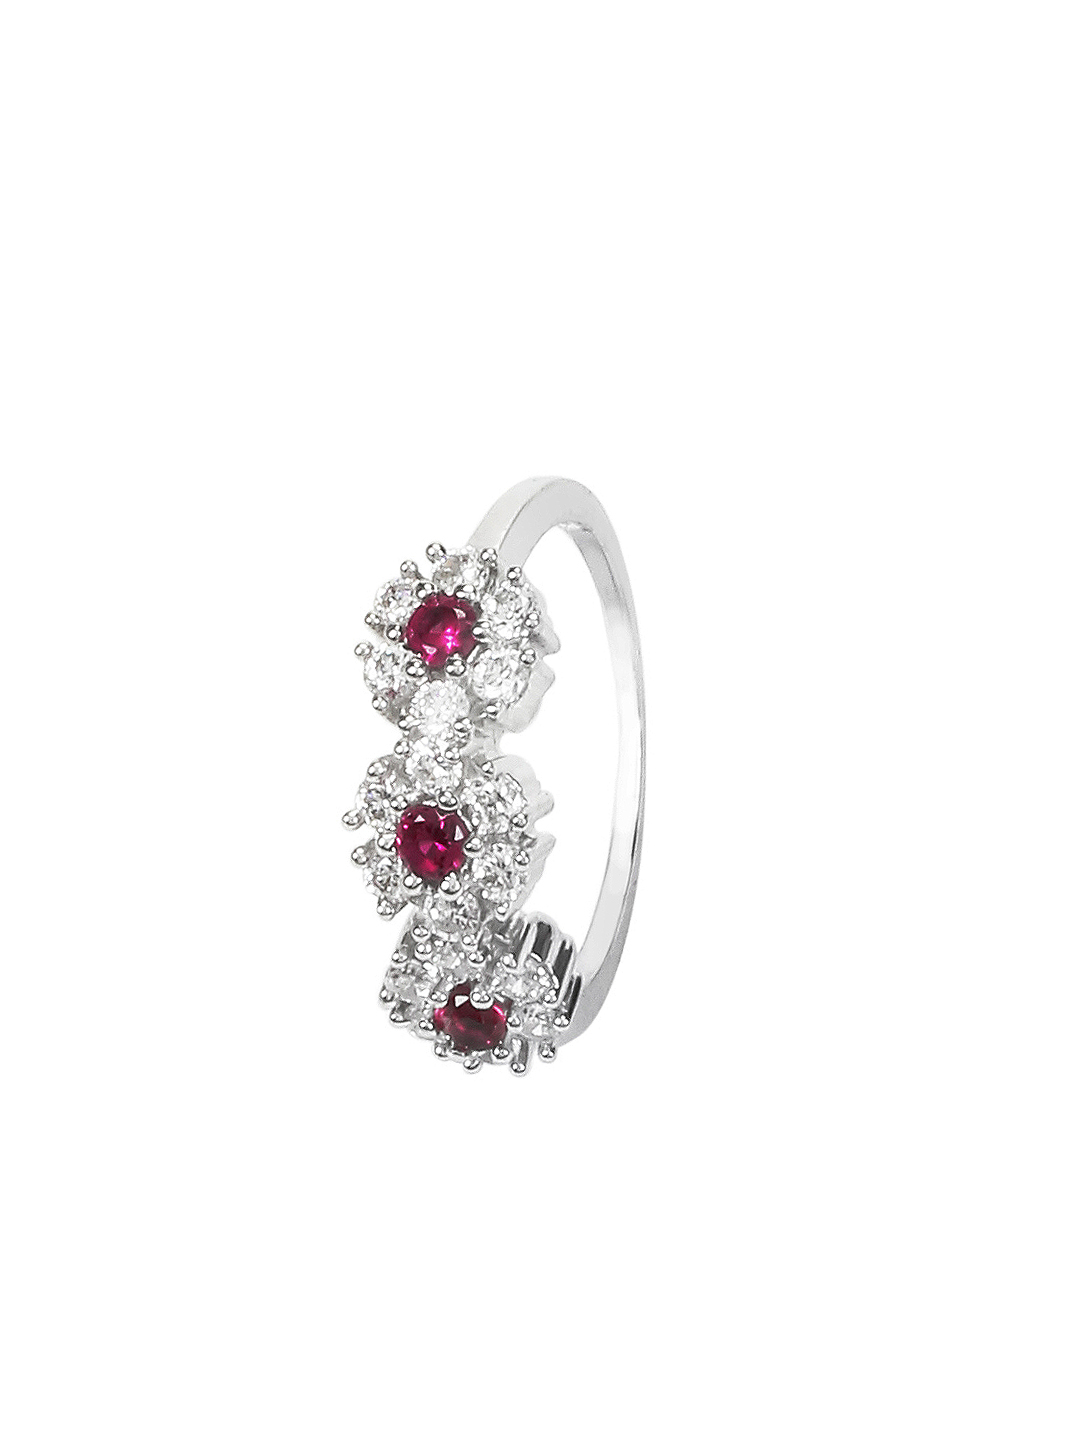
Lucera Silver Chirsty Ring
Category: Accessories / Jewellery / Ring
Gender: Women
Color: Silver
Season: Fall 2012
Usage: Casual